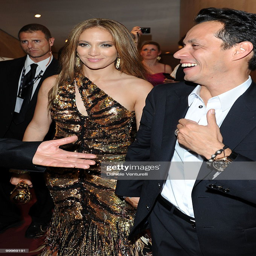
entertainer and musical artist backstage during awards .